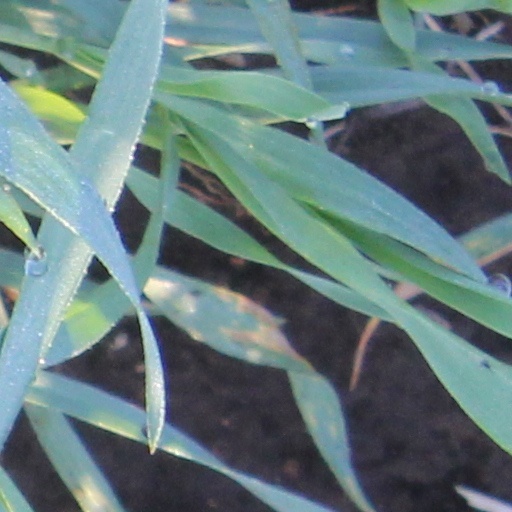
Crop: wheat